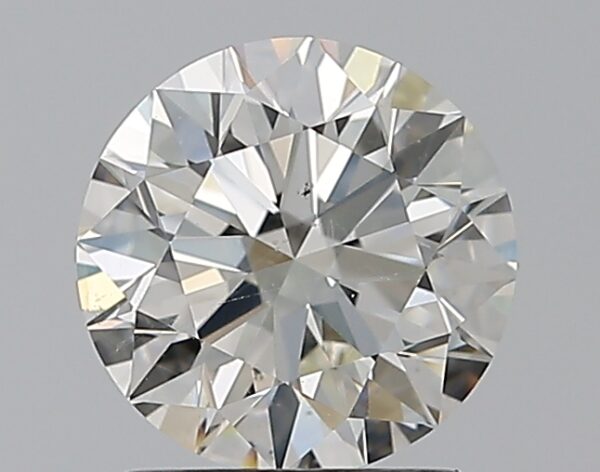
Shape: round
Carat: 1.29
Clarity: SI1
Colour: J
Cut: EX
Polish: EX
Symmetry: EX
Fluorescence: F
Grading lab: GIA
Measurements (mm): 6.92 x 6.95 x 4.3